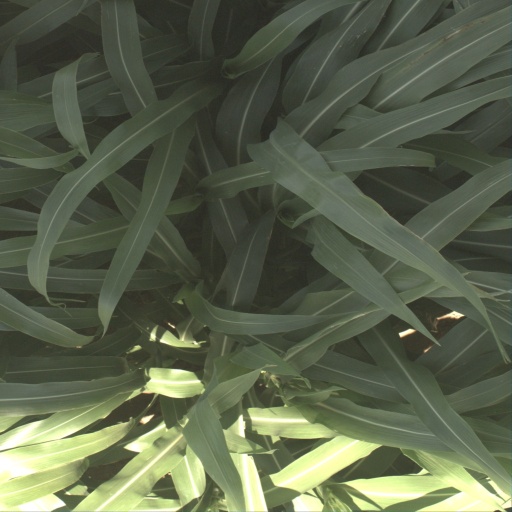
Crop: sorghum